National Route 39 (South Korea)

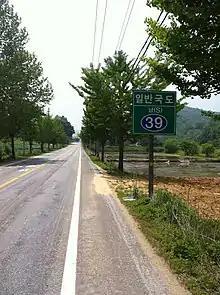
National Route 39 near Gongju

National Route 39 (Korean: 국도 제39호선, Gukdo Je Samsip-gu(39) Hoseon) is a national highway in South Korea. It connects Buyeo to Gongju, Asan, Hwaseong, Siheung, Bucheon, Seoul, Goyang, and Uijeongbu. National Route 39 opened on 14 March 1981